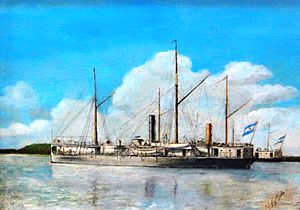
Kystpanserskib / Lande og skibe
Kystpanserskibe var krigsskibe, der var beregnet til tjeneste i kystnære farvande. Lige som de søgående panserskibe var de beskyttet af panser, men de adskilte sig ved at have lavere rækkevidde og fart. Denne prioritering betød, at man med et lille deplacement kunne få skibe med stor slagkraft og god beskyttelse. De var typisk mindre end de søgående panserskibe og havde deplacementer fra 1.000 til 8.000 tons.